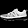
Label: Sneaker